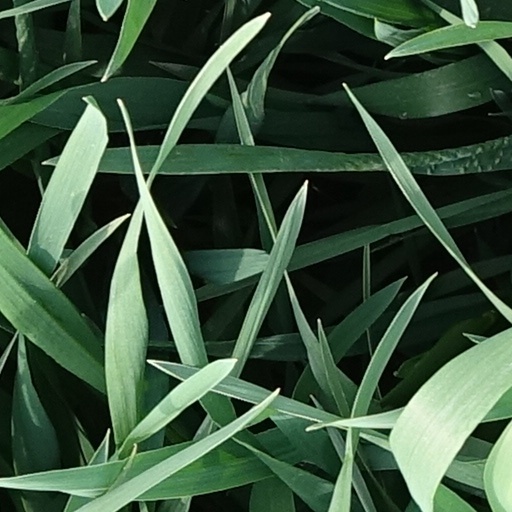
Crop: wheat